Foundations of the Science of Knowledge

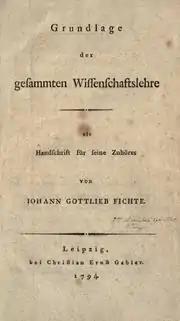

Foundations of the Science of Knowledge is a 1794/1795 book by the German philosopher Johann Gottlieb Fichte. Based on lectures he had delivered as a professor of philosophy at the University of Jena Fichte created his own system of transcendental philosophy in this book.